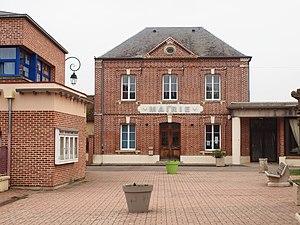
Mairie de Rochy-Condé (Oise, France)
Rochy-Condé est une commune française située dans le département de l'Oise, en région Hauts-de-France.